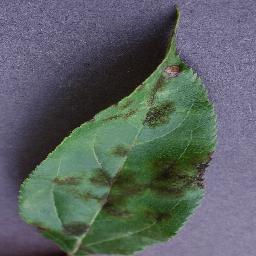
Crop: apple
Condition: scab